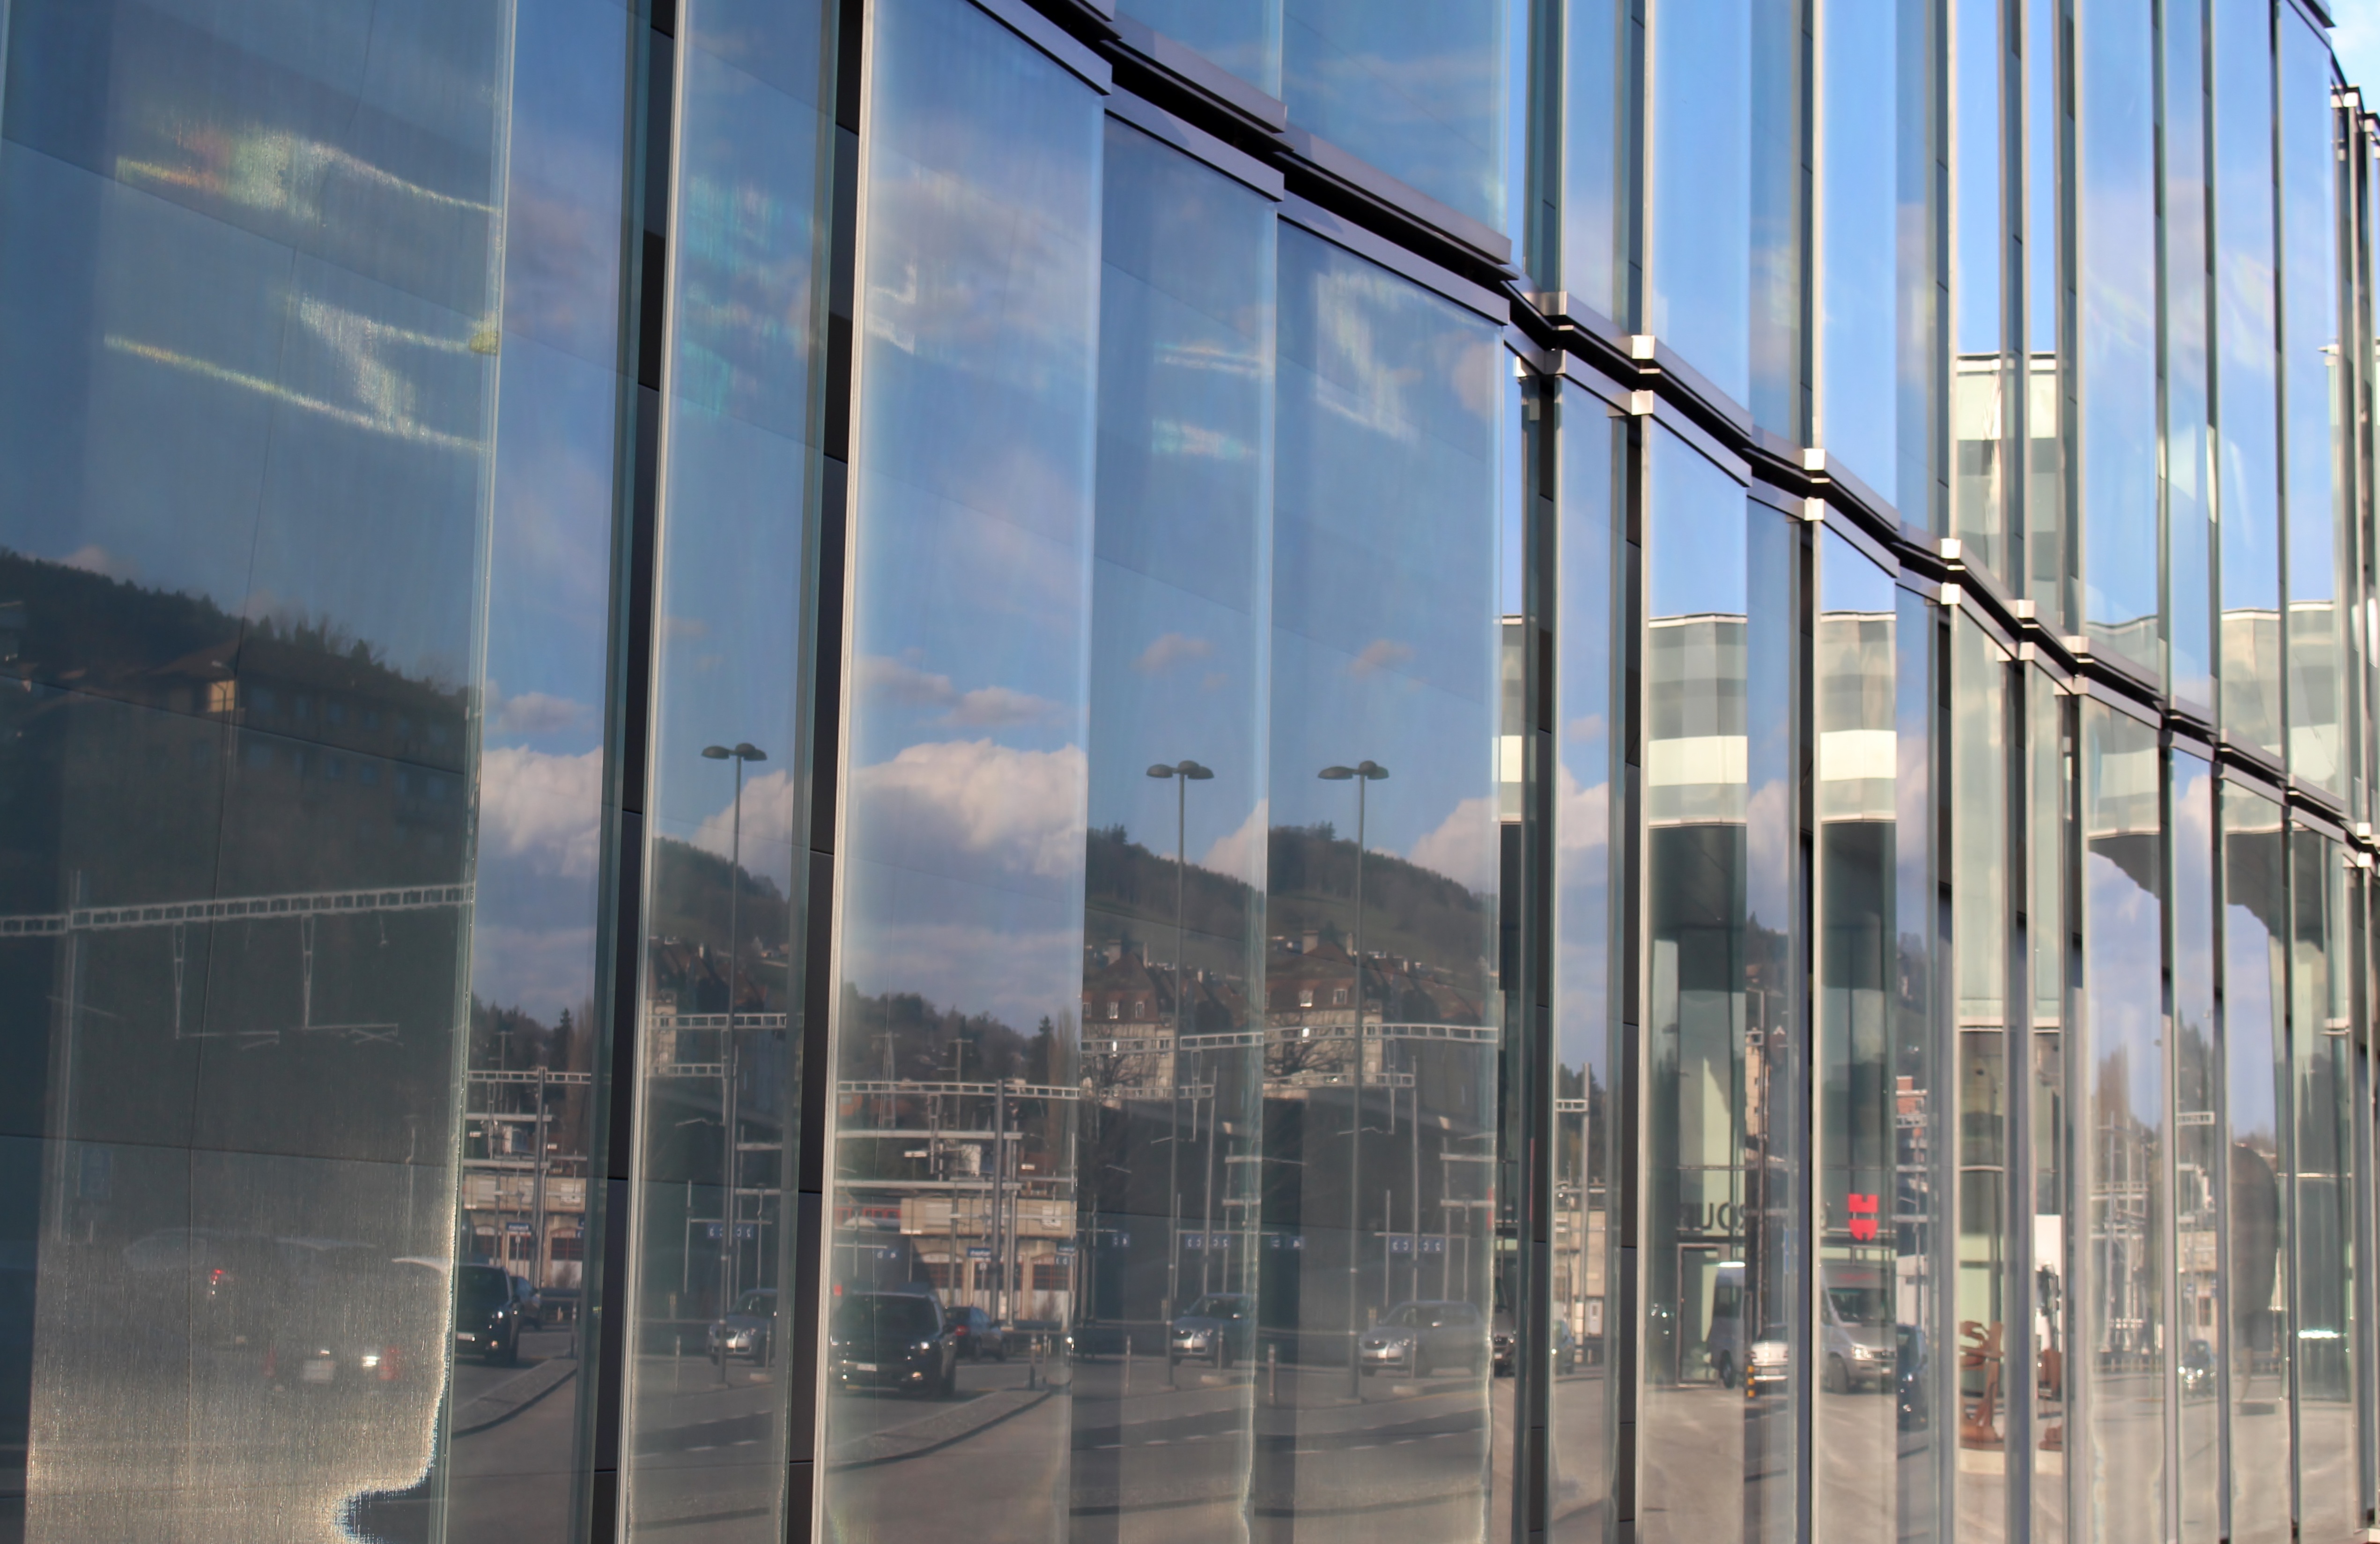
architecture, structure, glass, building, skyscraper, reflection, facade, close, modern, switzerland, detail, headquarters, mirroring, rorschach, urban area